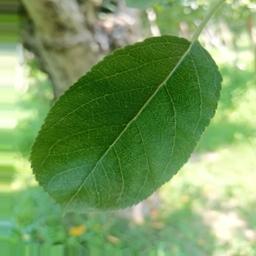
Label: Healthy